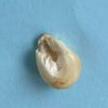
Maize quality: Bad